COVID-19 pandemic in London

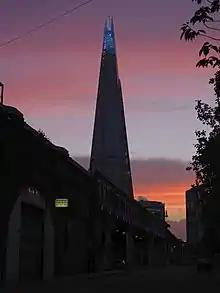
The Shard illuminated in blue to support the NHS in May 2020

In April, TfL trialled changes encouraging passengers to board London buses by the middle or rear doors to lessen the risks to drivers, after the deaths of 14 TfL workers including nine drivers. This measure was extended to all routes on 20 April, and passengers were no longer required to pay, so they did not need to use the card reader near the driver.